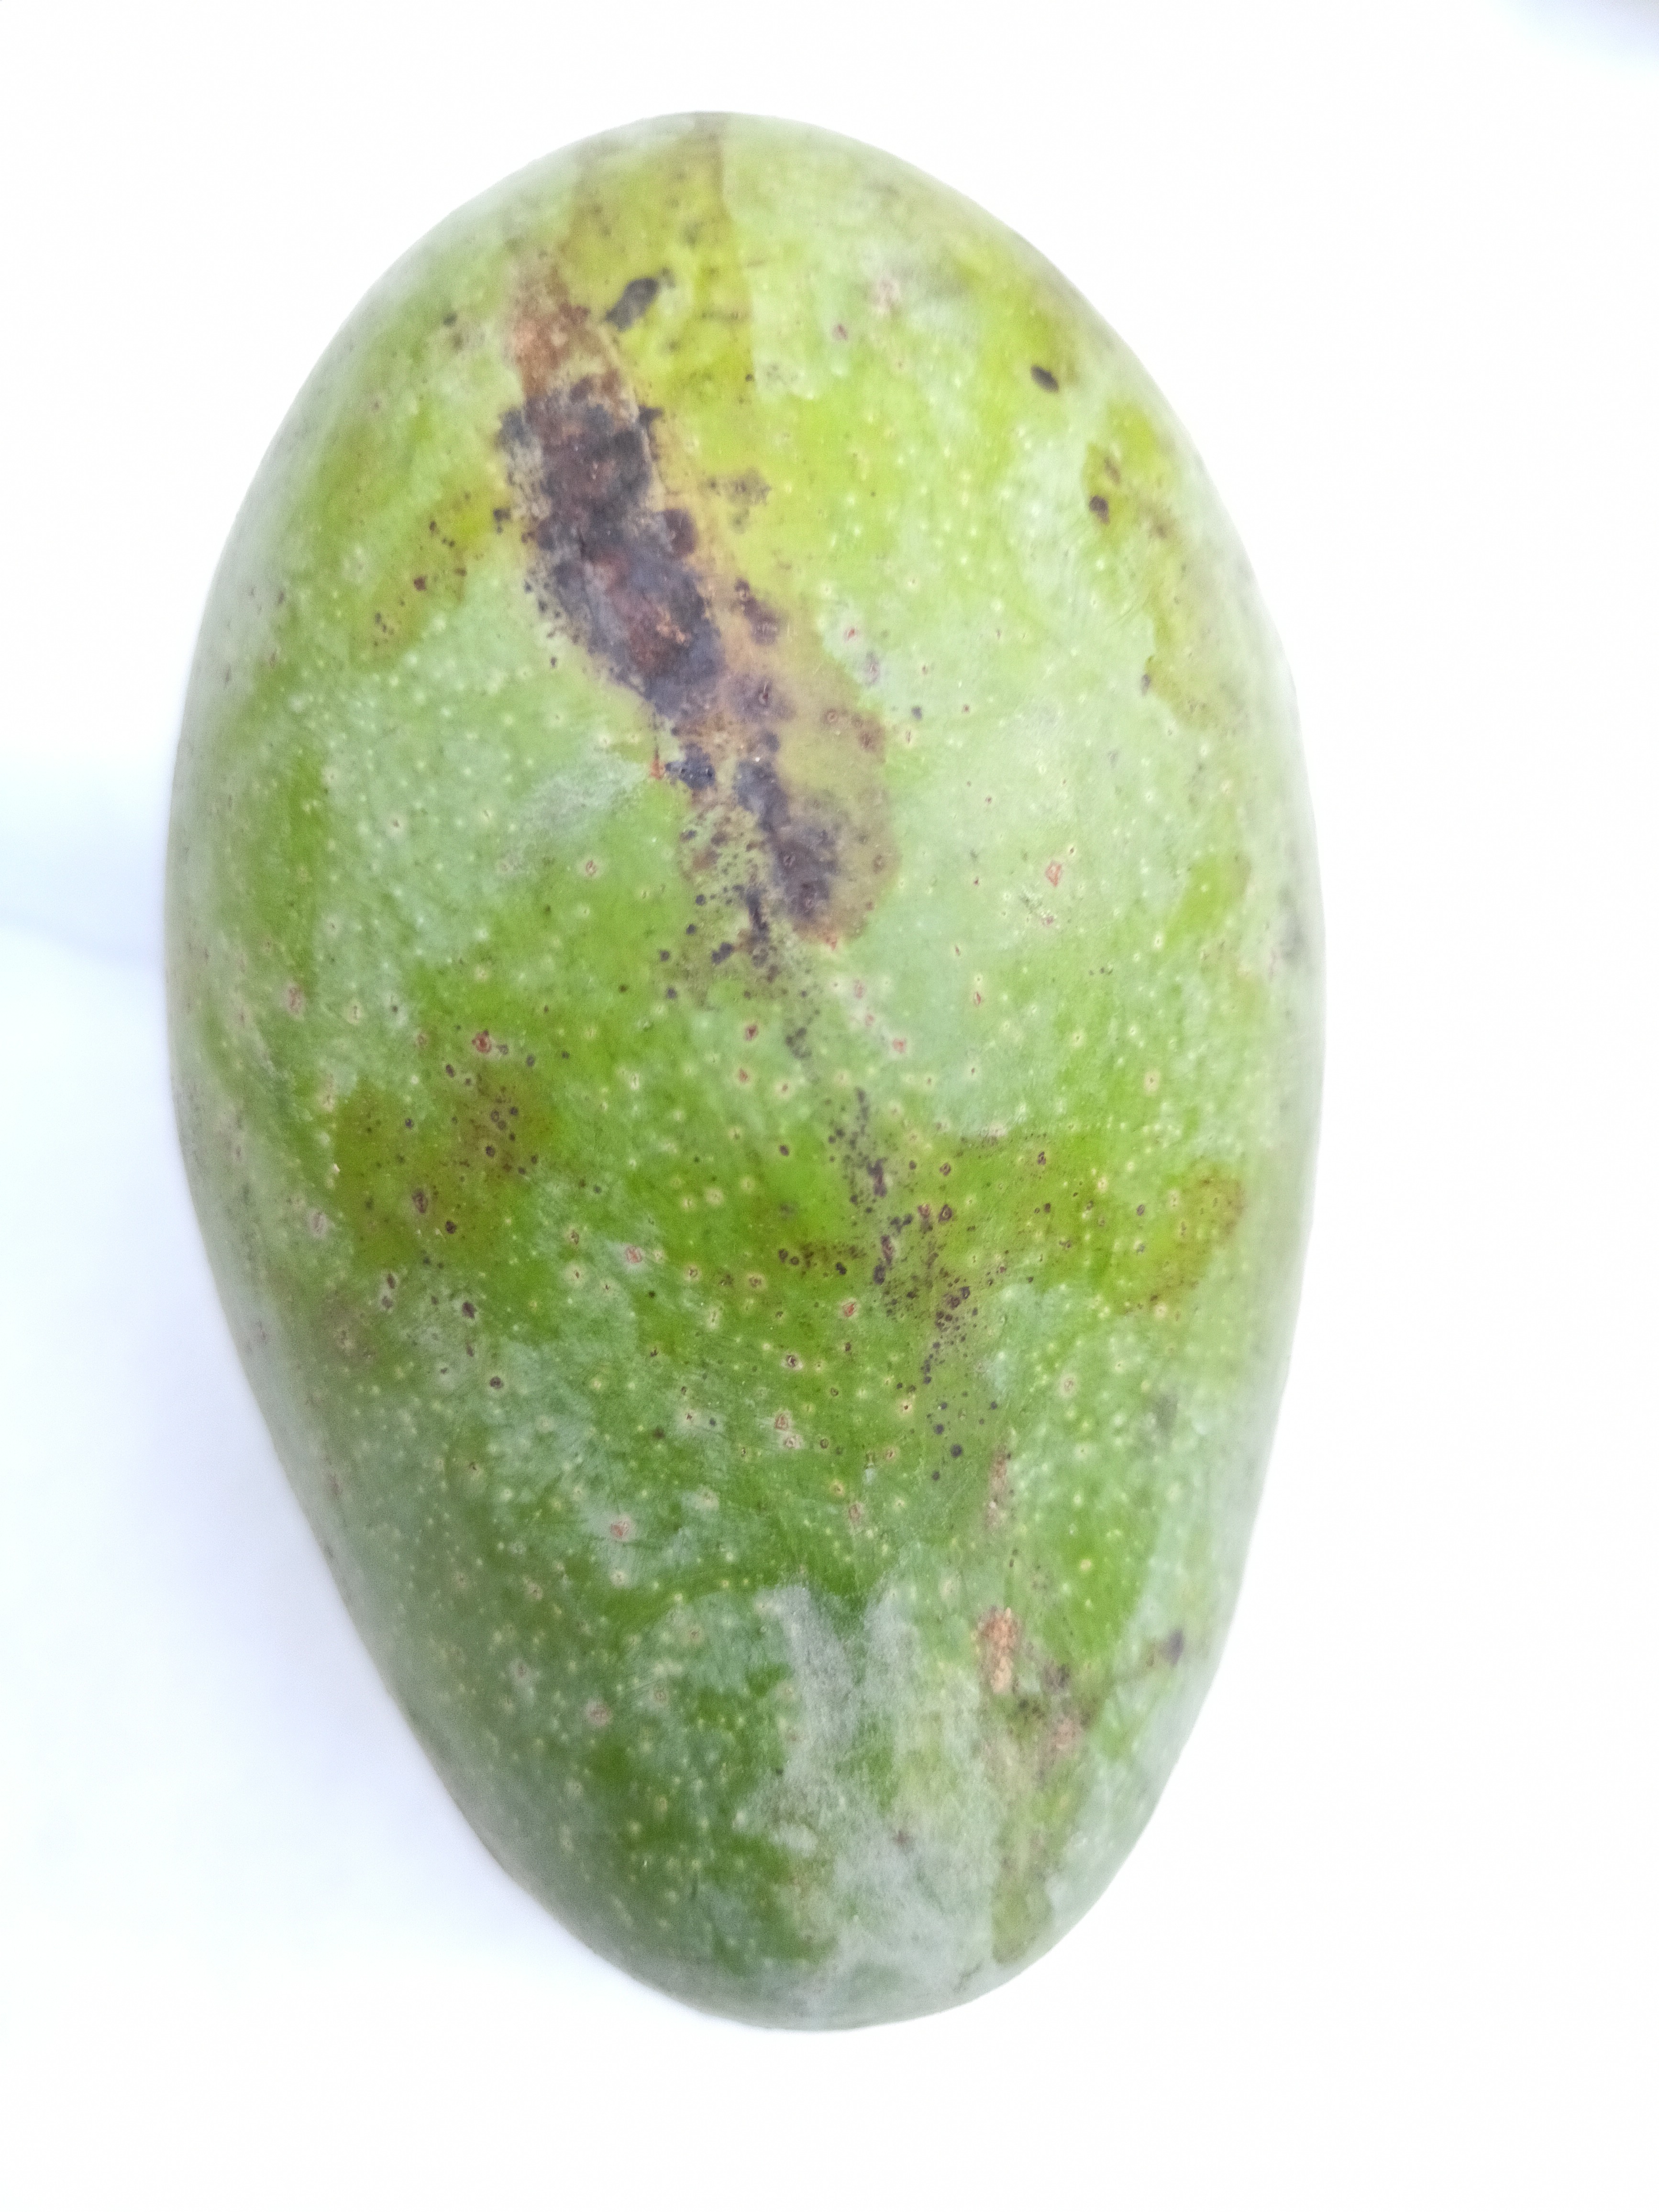
Mango variety: Amrapali